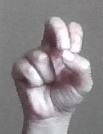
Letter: gaaf